Jacob Foppens van Es

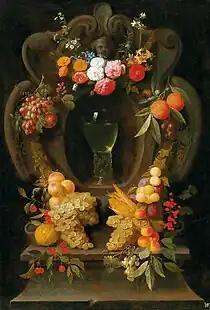
"Garland of fruit and flowers around a cartouche with a glass of wine"

He was active in Antwerp for 50 years. His pupils included Jacob Gillis in 1621 and Jan van Tienen in 1623.